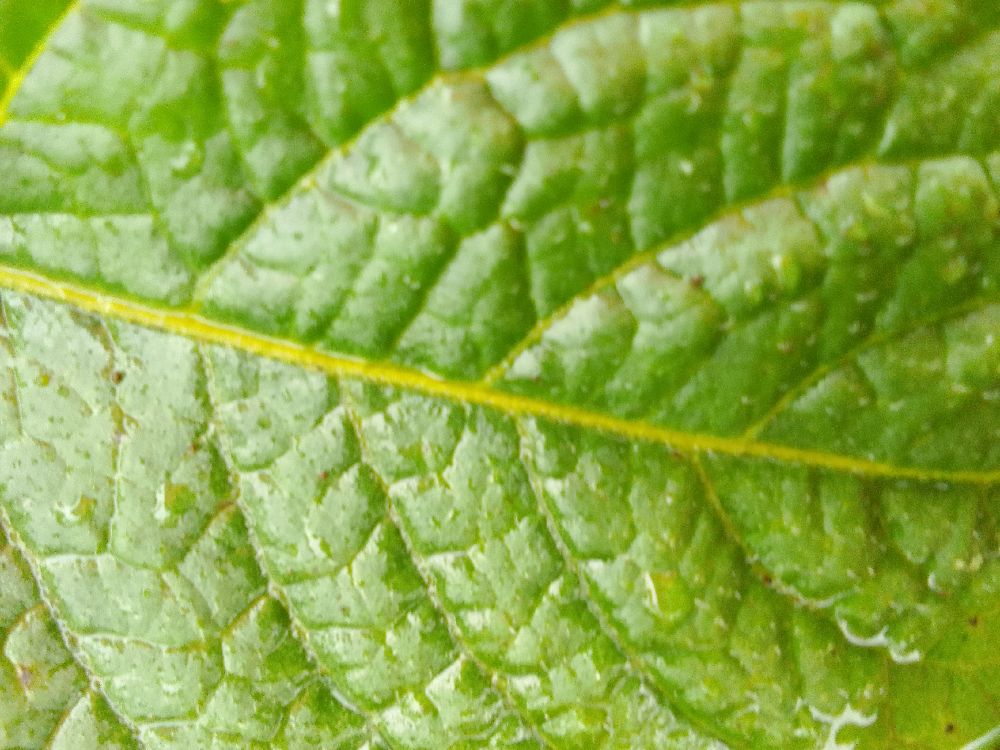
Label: Healthy